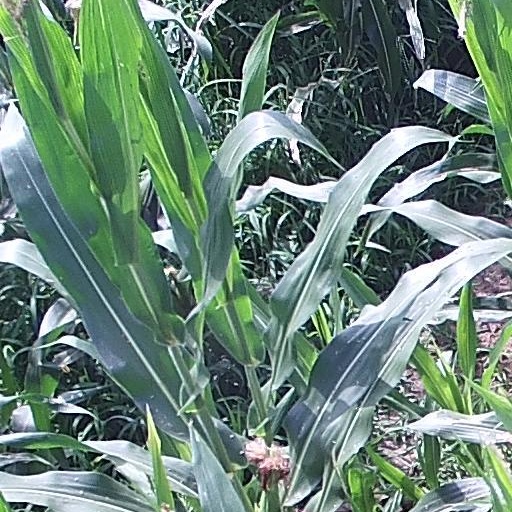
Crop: maize; corn